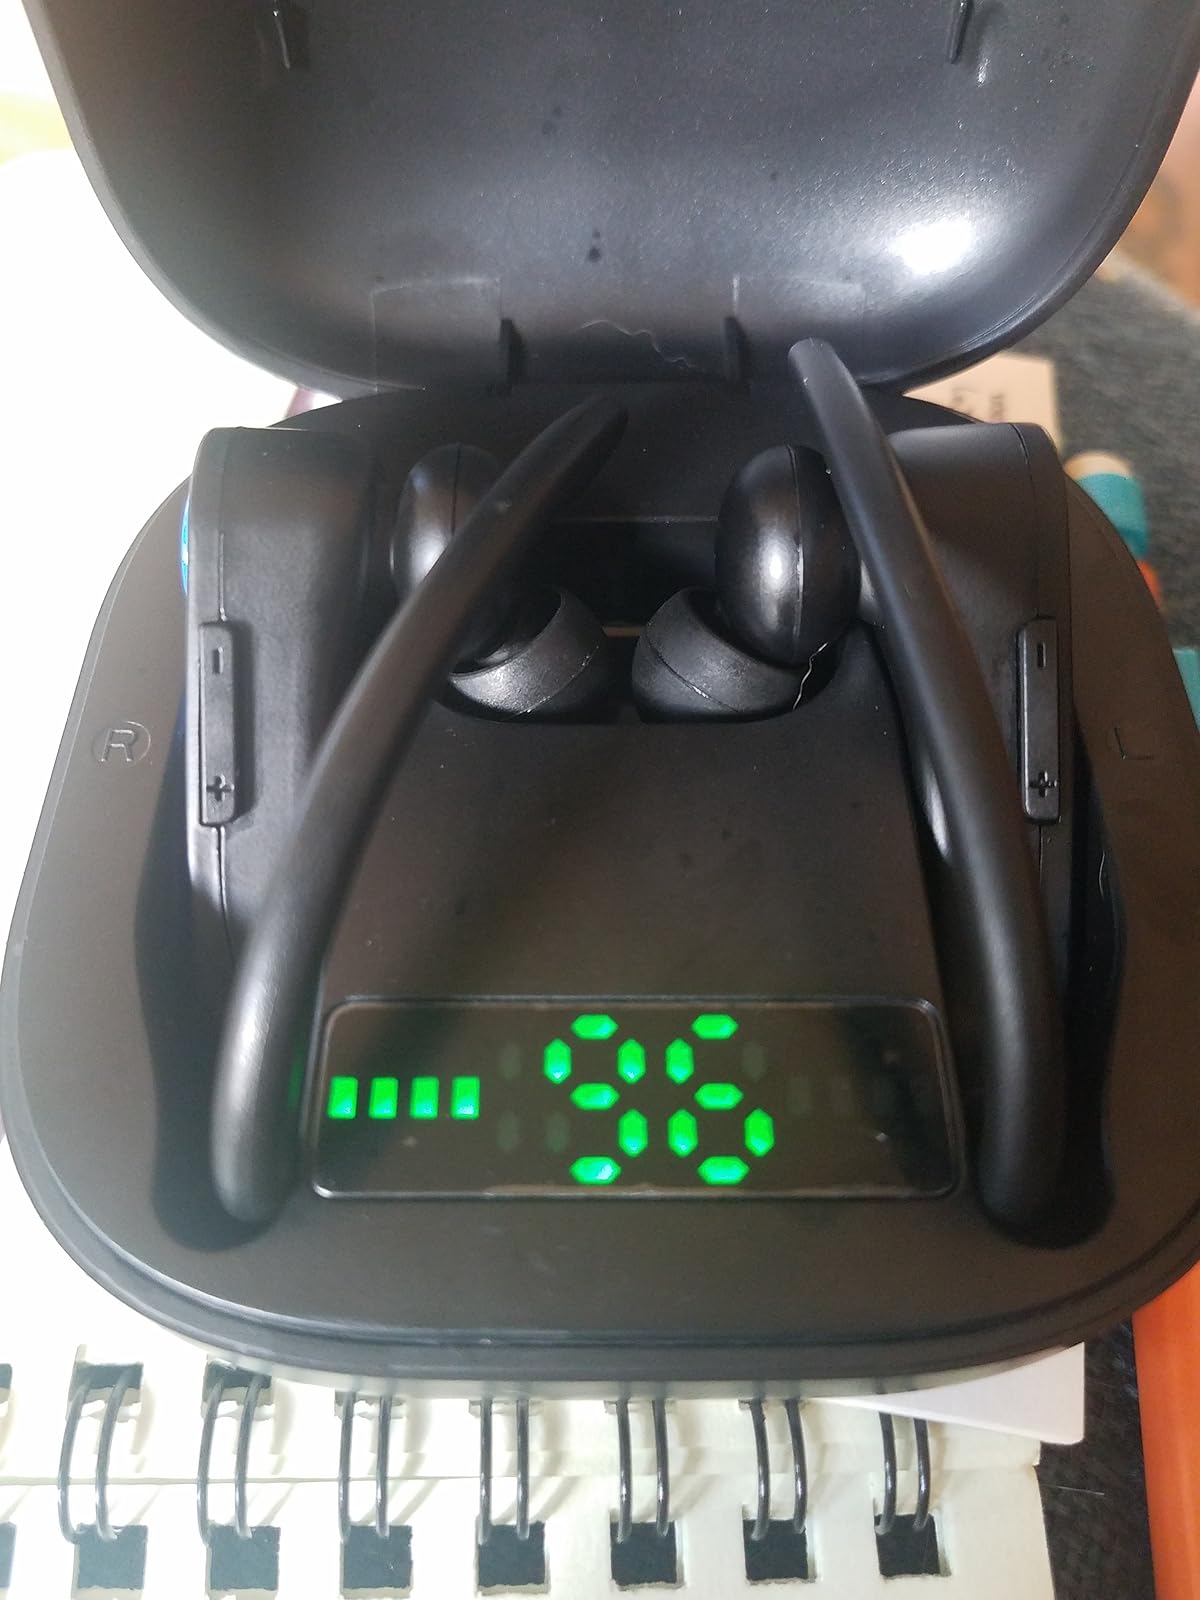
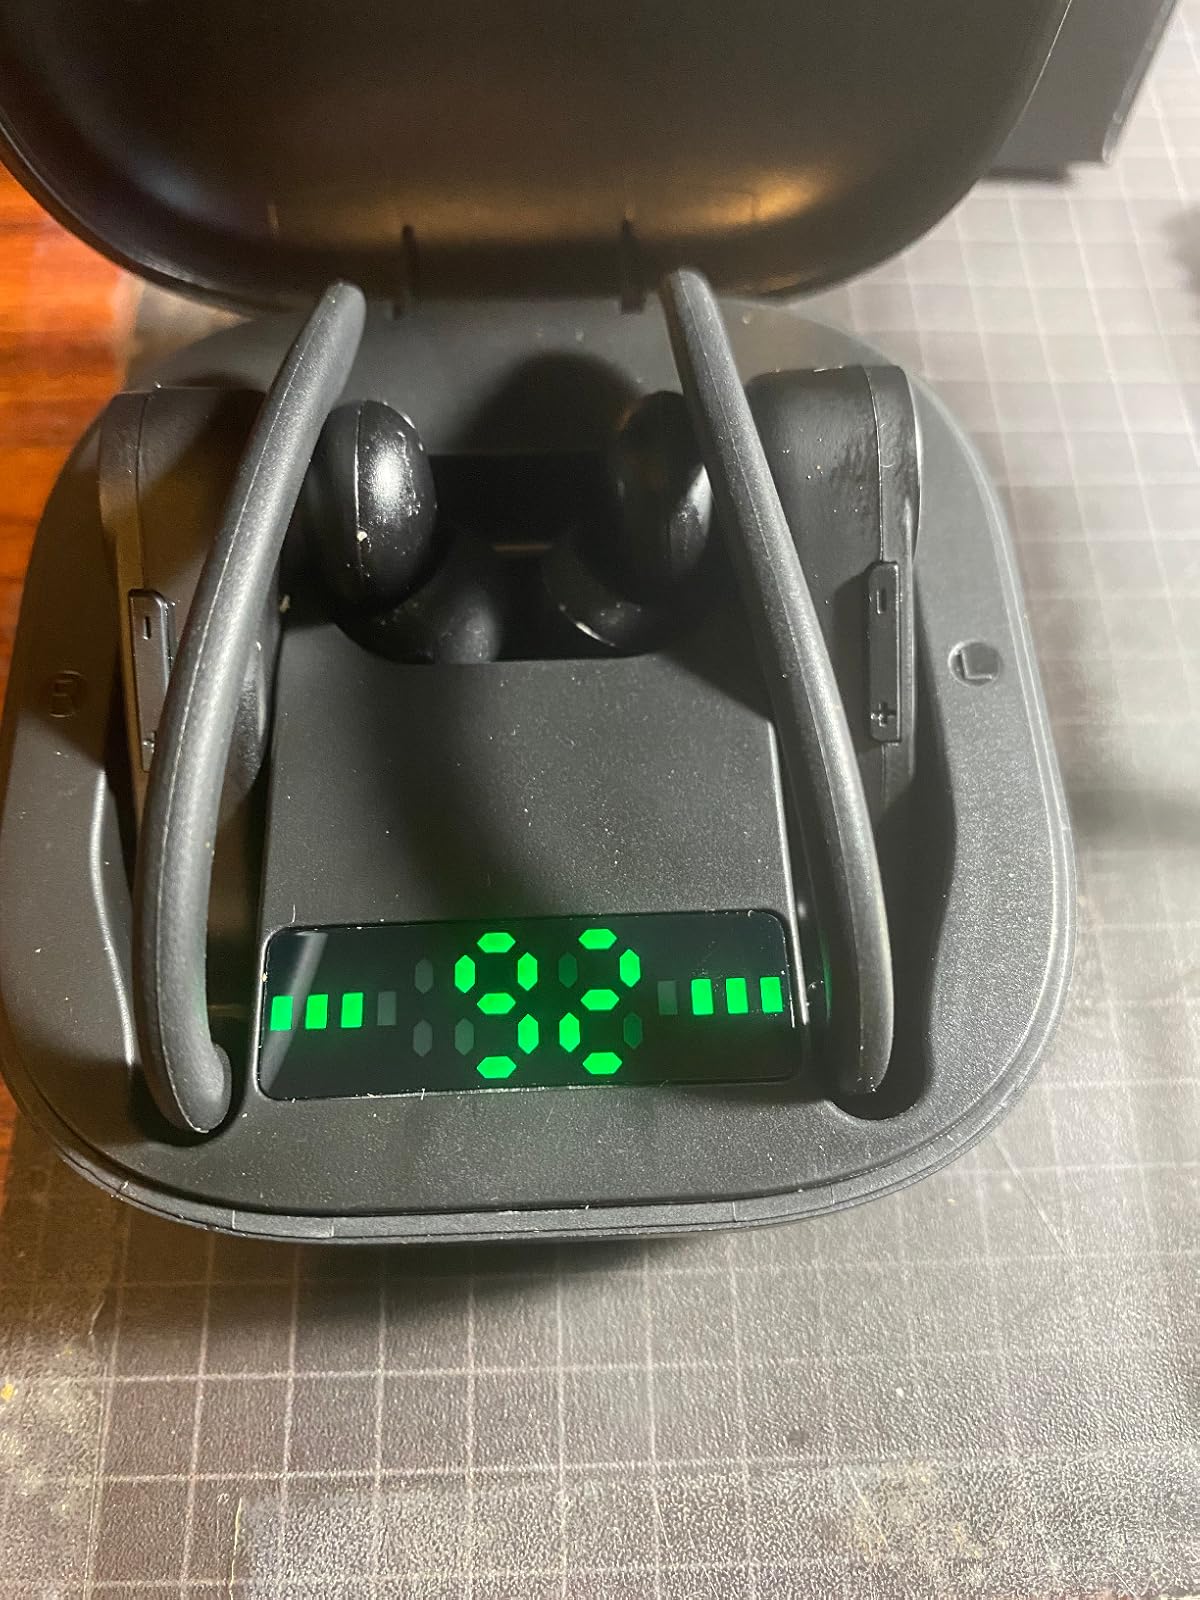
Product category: earbuds
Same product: no